Carles Puyol

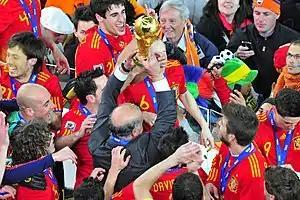
Puyol (bottom left) celebrating with Spain after their 2010 World Cup win

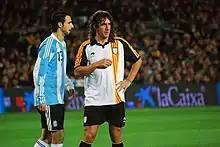
Puyol playing for Catalonia in a 2009 friendly match against Argentina at Camp Nou

Puyol debuted for the Spanish senior squad on 15 November 2000 against the Netherlands, and remained a regular fixture in the following years. He played for his country at the 2000 Olympics, 2002 World Cup, Euro 2004, 2006 World Cup, Euro 2008, 2009 FIFA Confederations Cup and the 2010 World Cup.